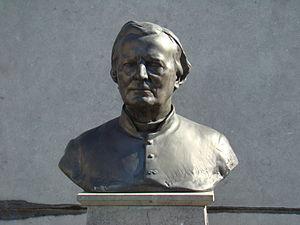
Roeselare (Flandre occidentale, Belgique) Bust of Hugo Verriest in front of the Post Office in Roeselare